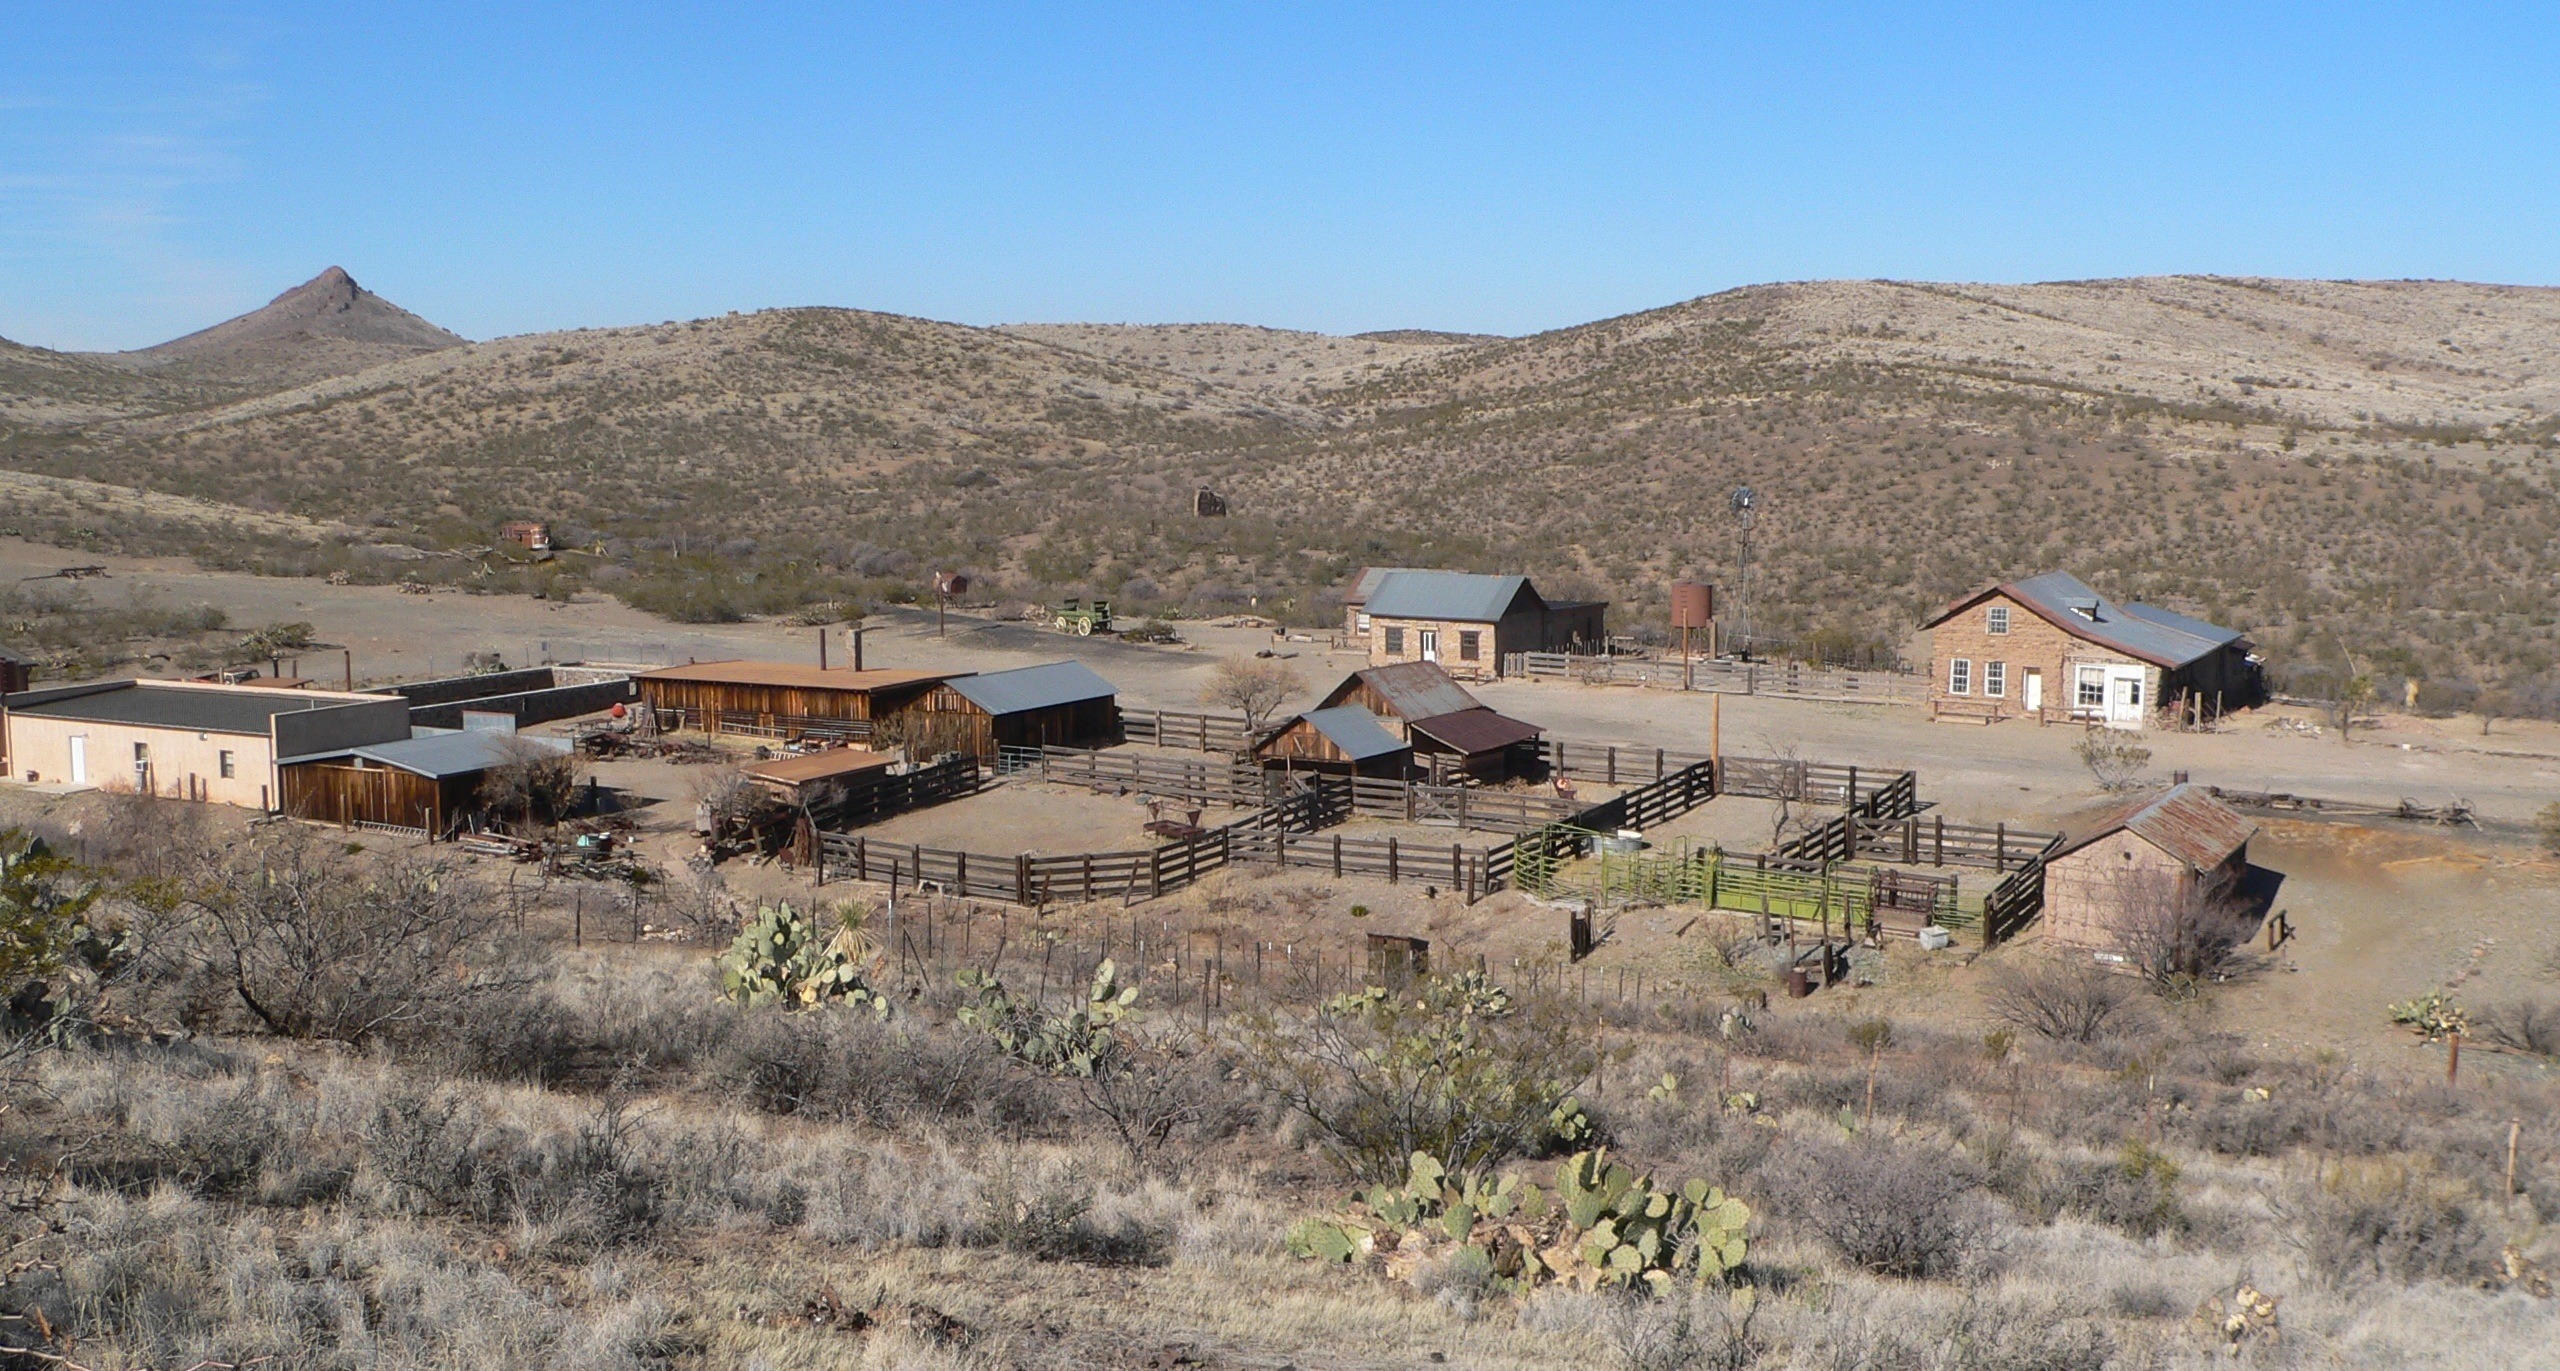
landscape, nature, grass, wilderness, mountain, sky, countryside, desert, adventure, valley, country, village, scenic, ranch, plants, new mexico, deserted, rocks, outside, clouds, geology, buildings, mountains, plateau, ghost town, ecosystem, wadi, steppe, rural area, natural environment